Shrewsbury and Hereford Railway

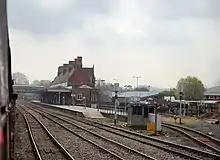
From a train approaching Hereford station

The first part of the S&HR line was opened as a single line from Shrewsbury to Ludlow on 20 April 1852, and it was worked by Thomas Brassey, the contractor for the construction. The remainder was ready and opened throughout to the Barrs Court station at Hereford on 6 December 1853. A mile of single line from what became Barr's Court Junction to Barton station at Hereford, connecting in to the NA&HR line, was not opened until 14 days later due to a lack of proper signals at the junction.